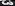
Number: 3